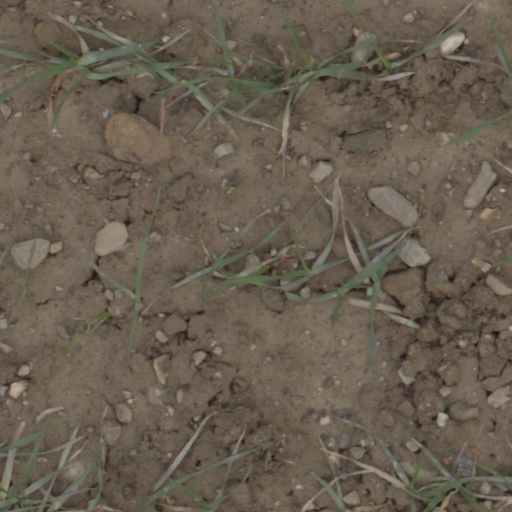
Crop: wheat